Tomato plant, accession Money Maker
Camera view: vertical (180 deg); turntable rotation: 60 degrees
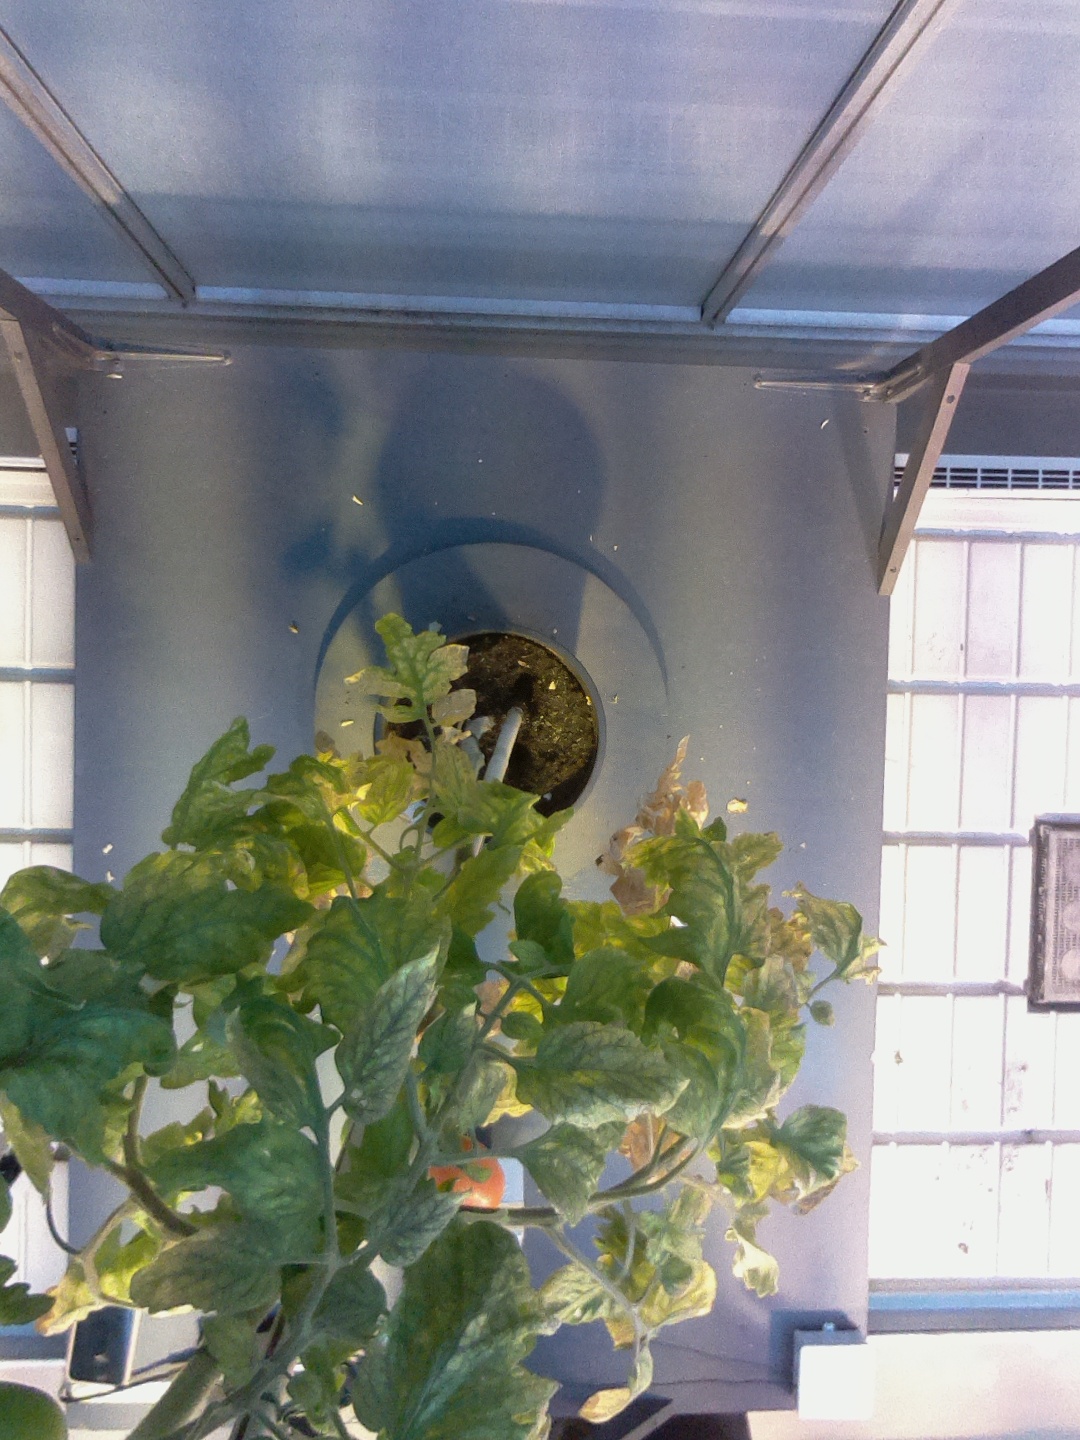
BBCH growth stage 81: 10%-20% of fruits show typical fully ripe color